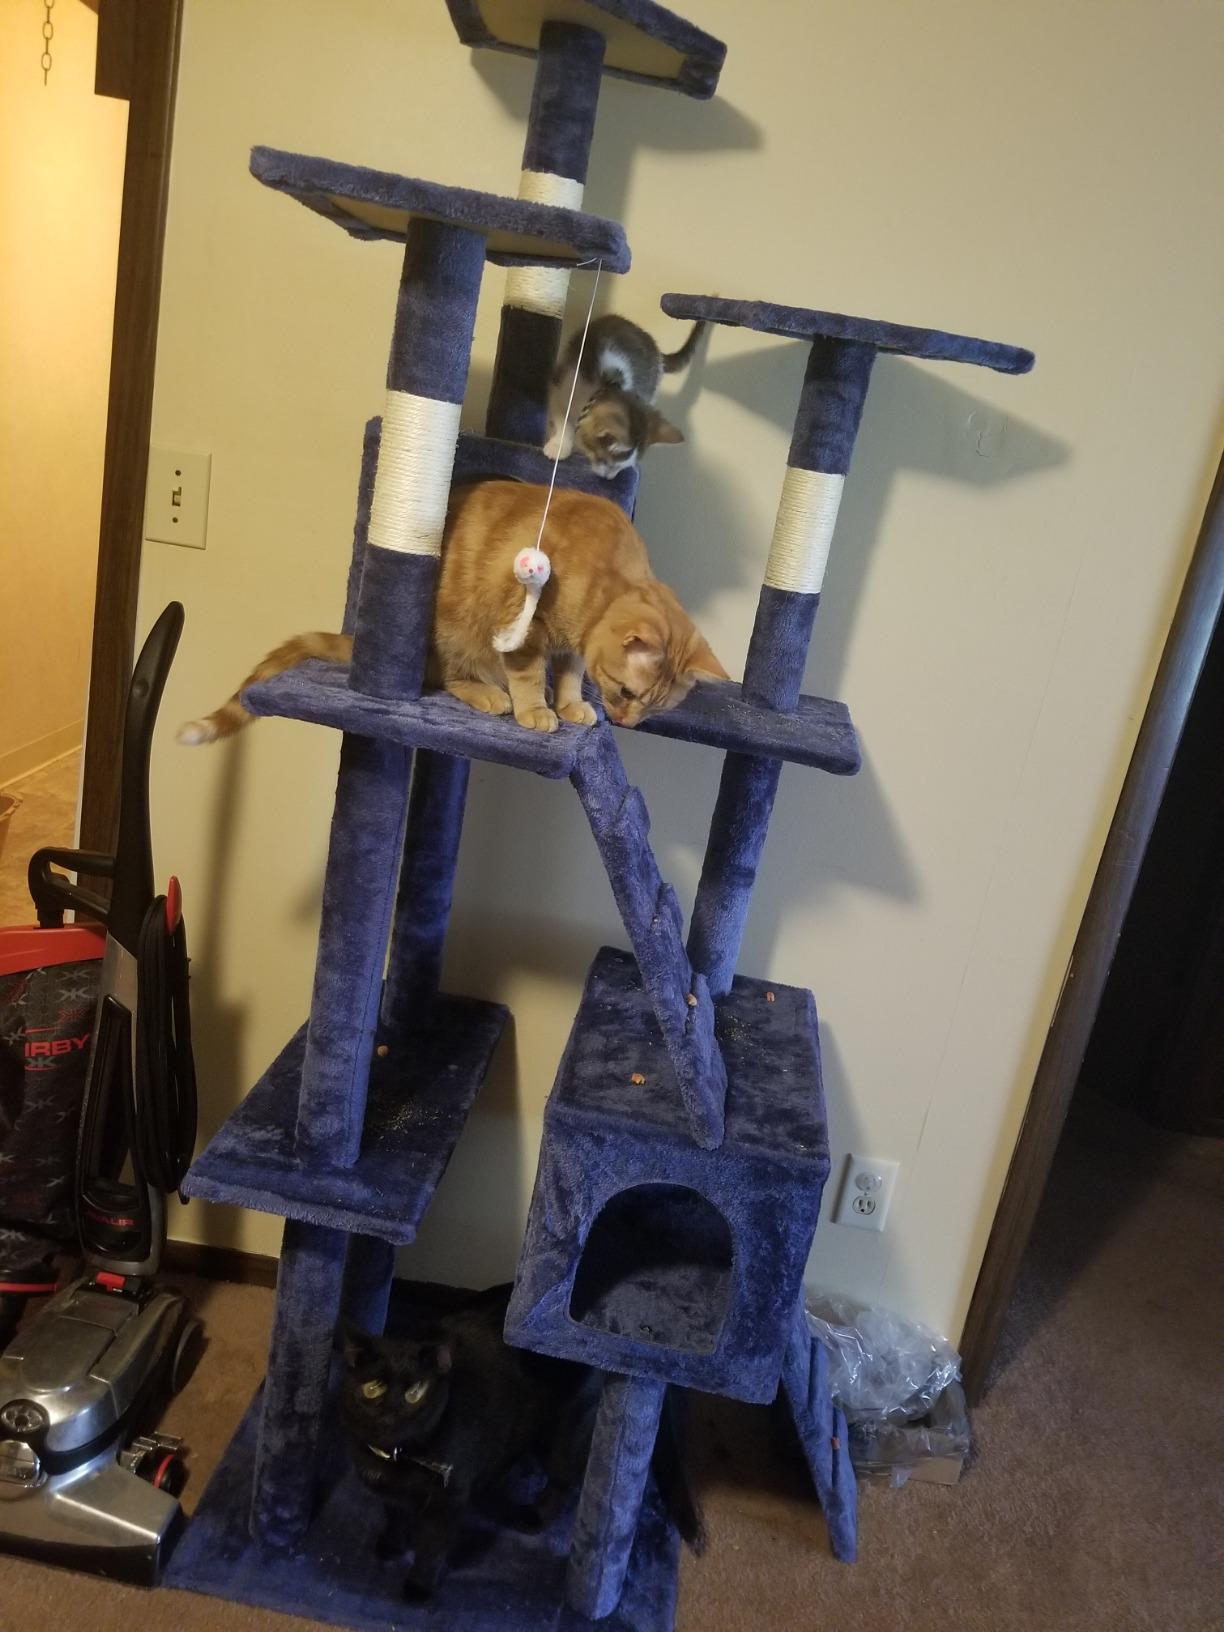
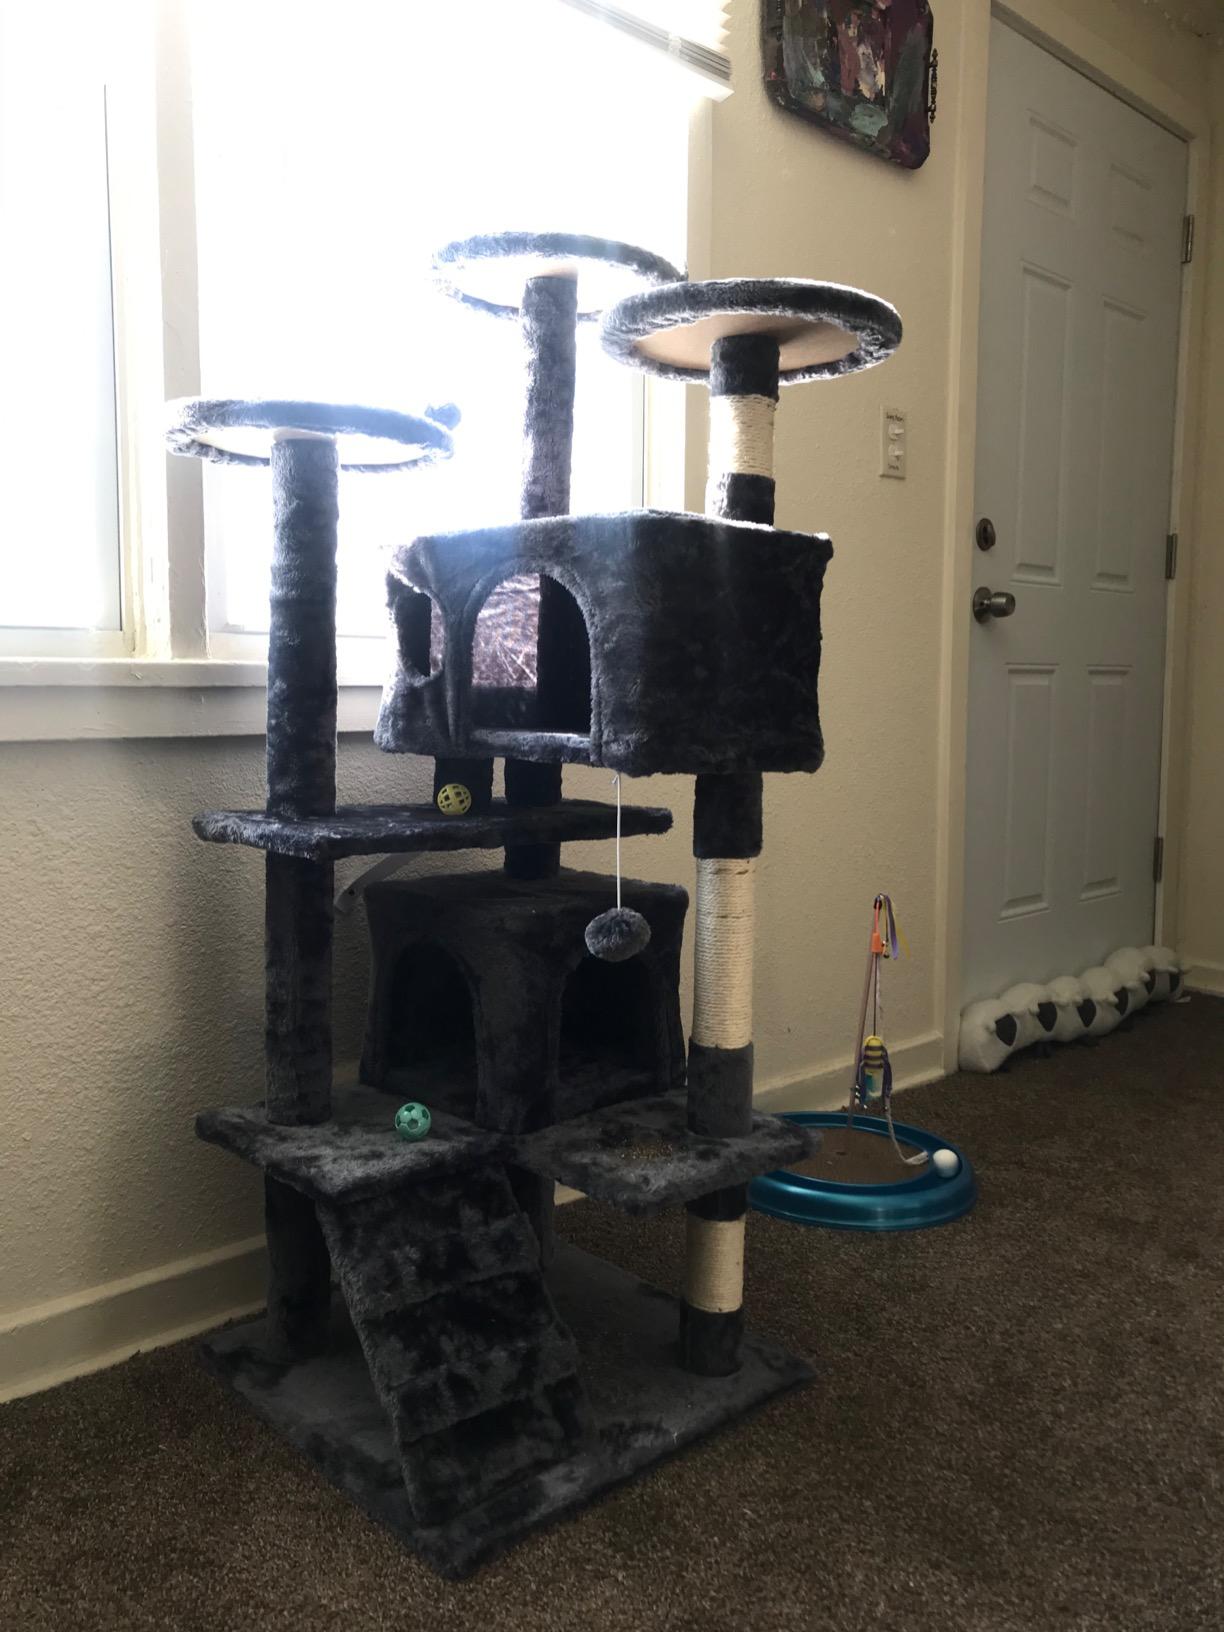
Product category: items_cat tree
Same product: no